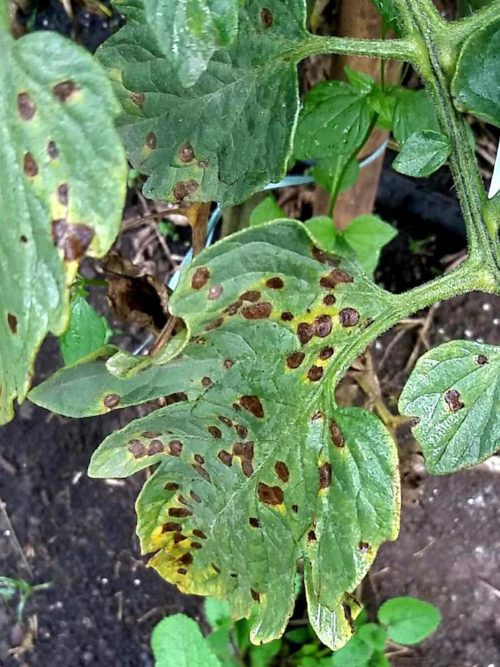
Labels: Tomato Early blight leaf, Tomato Early blight leaf